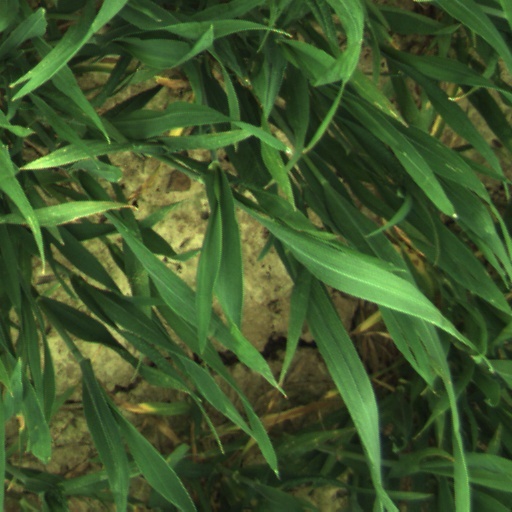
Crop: wheat